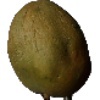
Label: Papaya 1